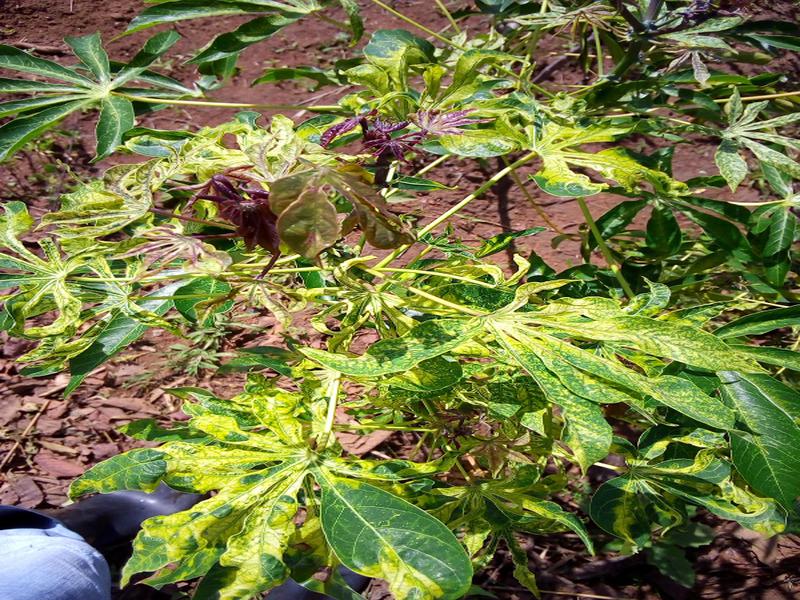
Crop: cassava
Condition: mosaic_disease